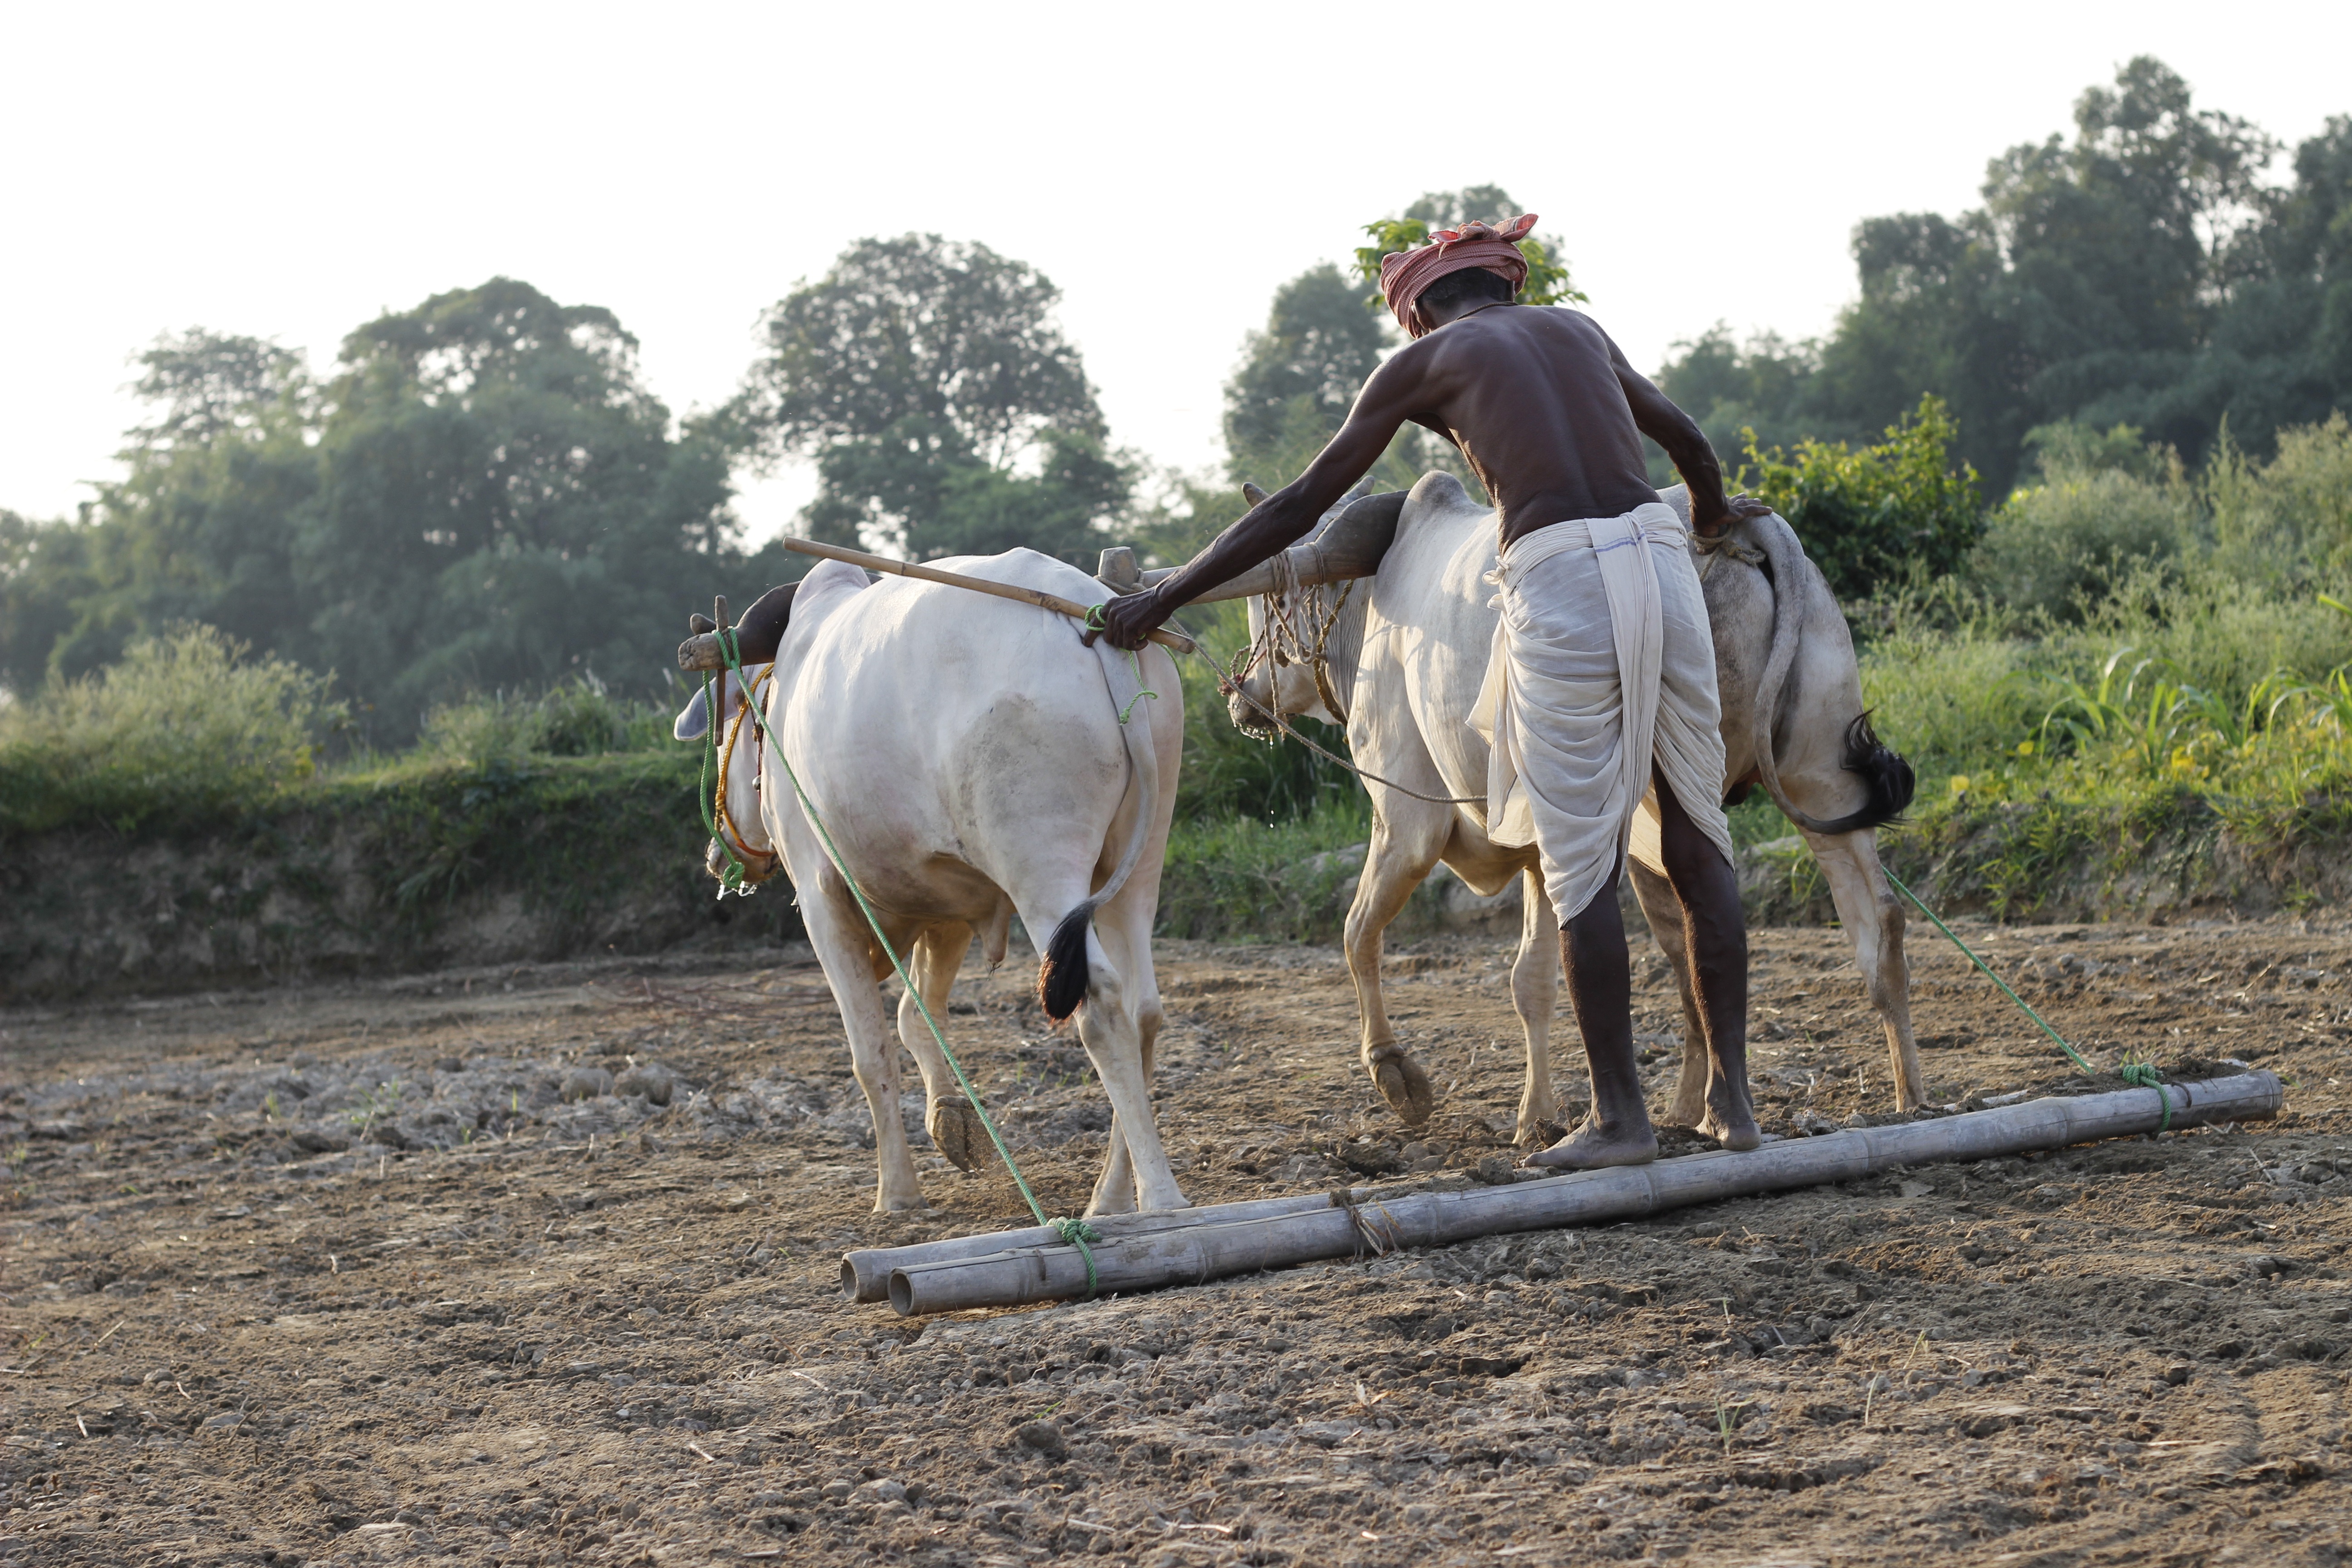
working, nature, outdoor, person, white, field, farm, animal, land, rural, herd, vehicle, pasture, grazing, ranch, horse, soil, stallion, asia, agriculture, farmer, mare, domestic, india, ploughing, plough, traditional, ox, equestrianism, pack animal, trail riding, horse like mammal, mustang horse, equestrian sport